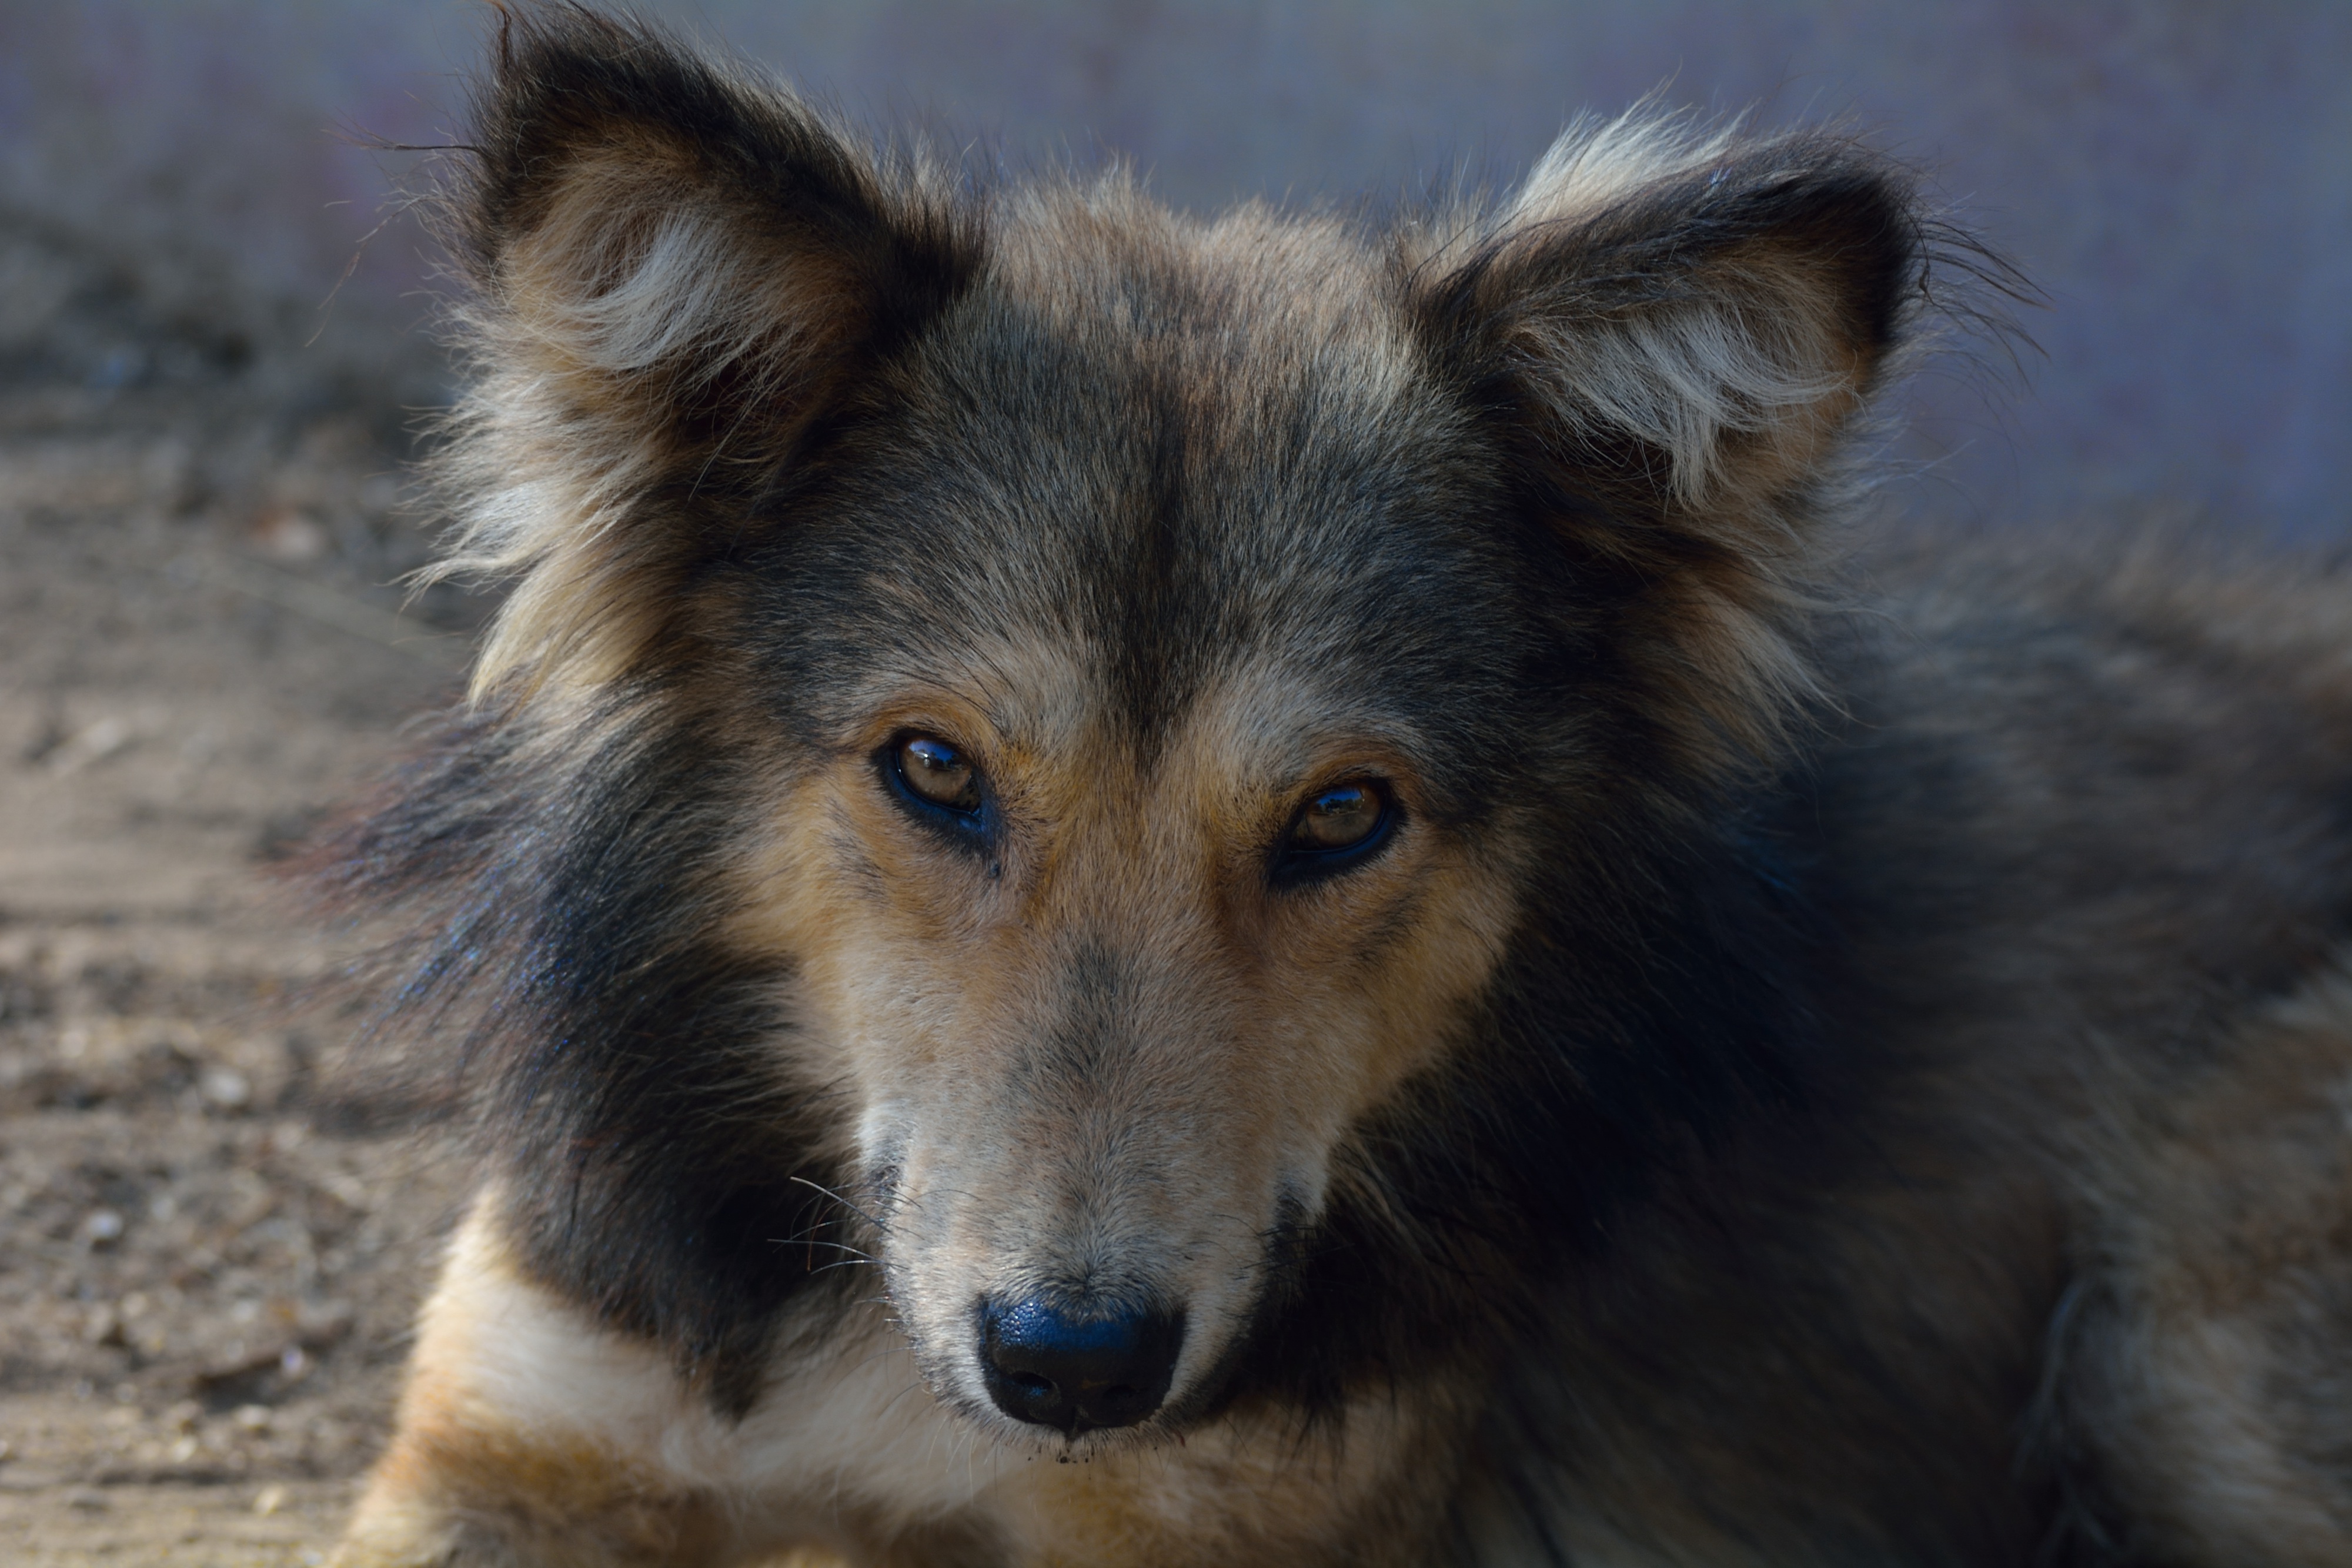
dog, wildlife, mammal, wolf, fauna, vertebrate, dog breed, dog like mammal, saarloos wolfdog, wolfdog, carnivoran, dog breed group, greenland dog, eurasier, lapponian herder